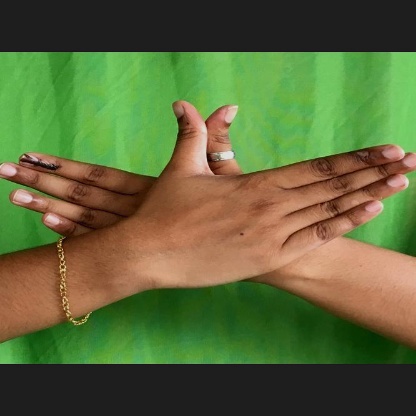
Mudra: Garuda